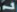
Number: 7